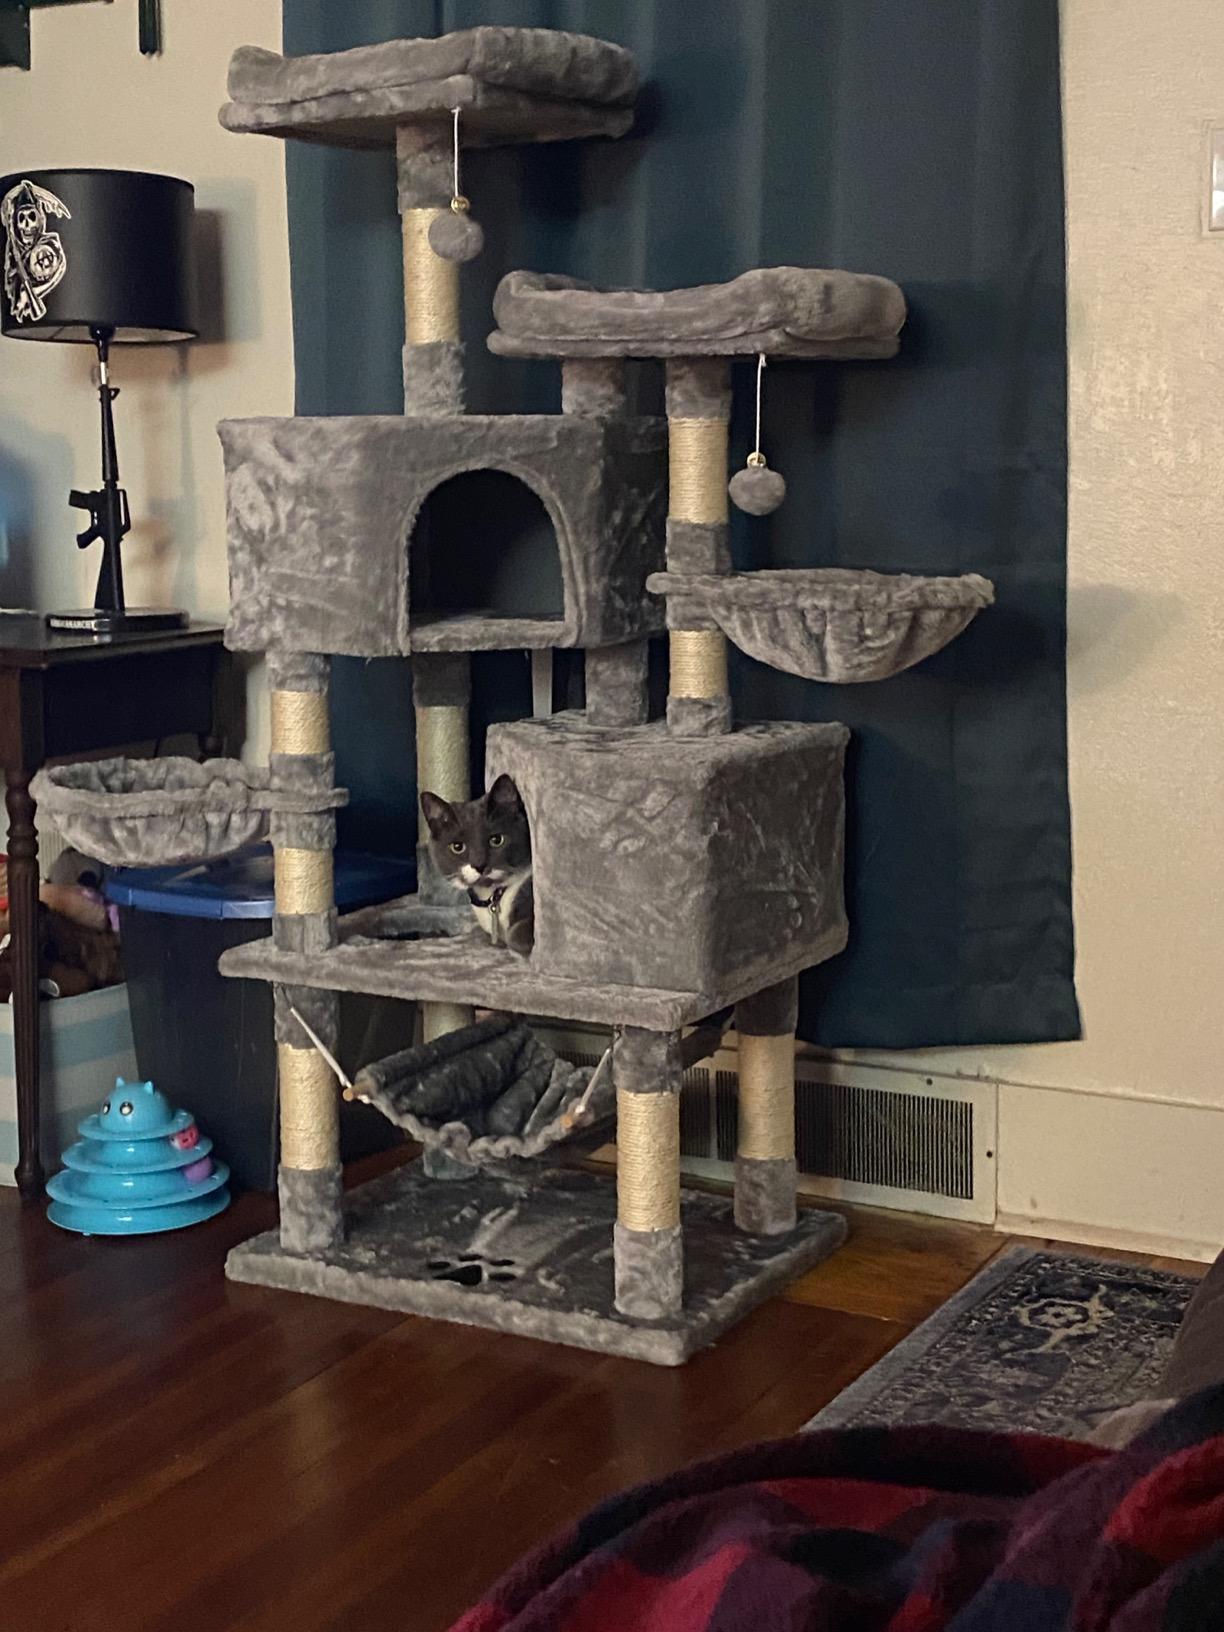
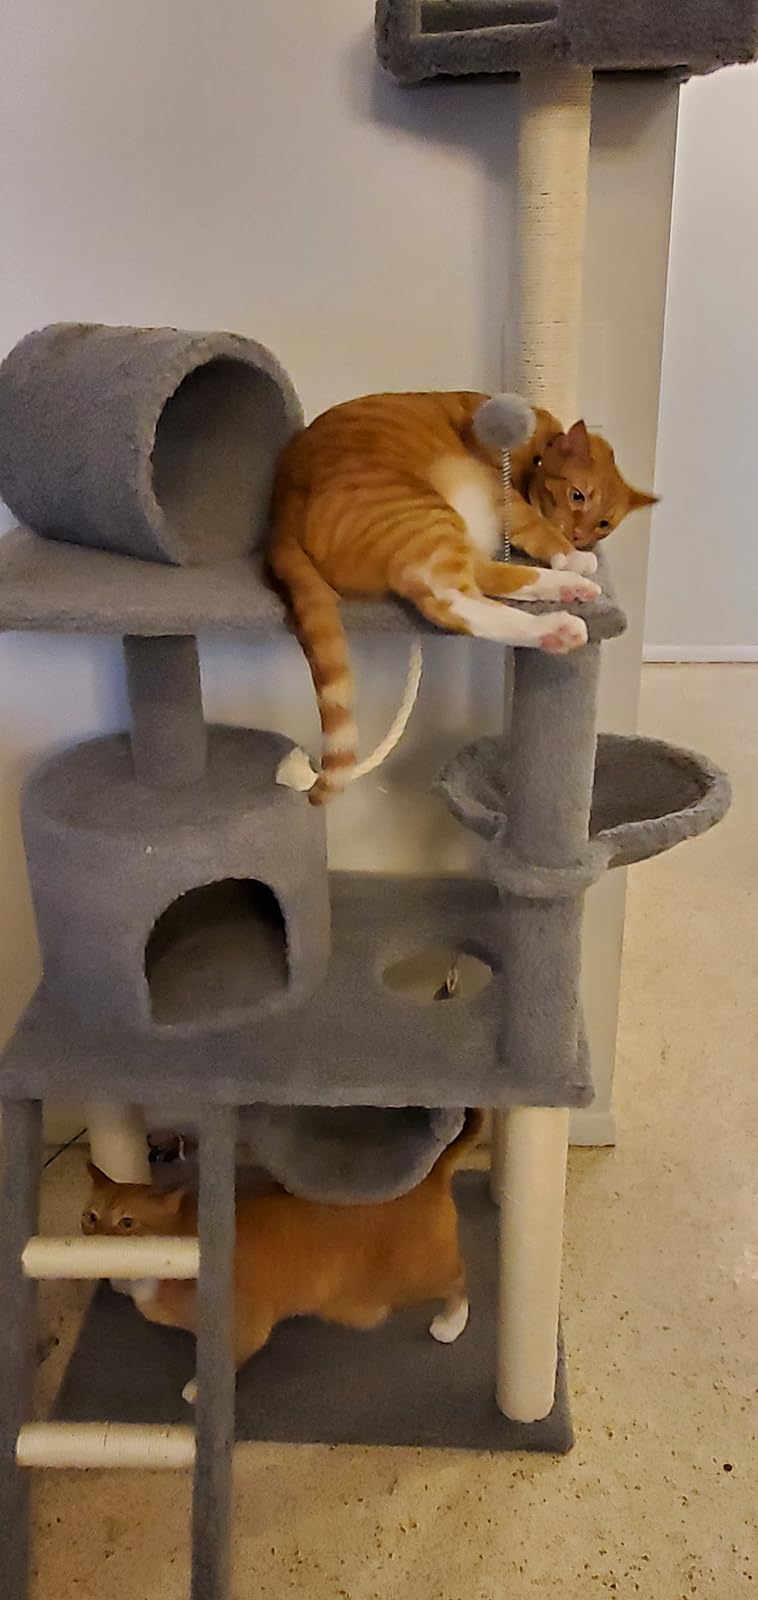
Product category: items_cat tree
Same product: no